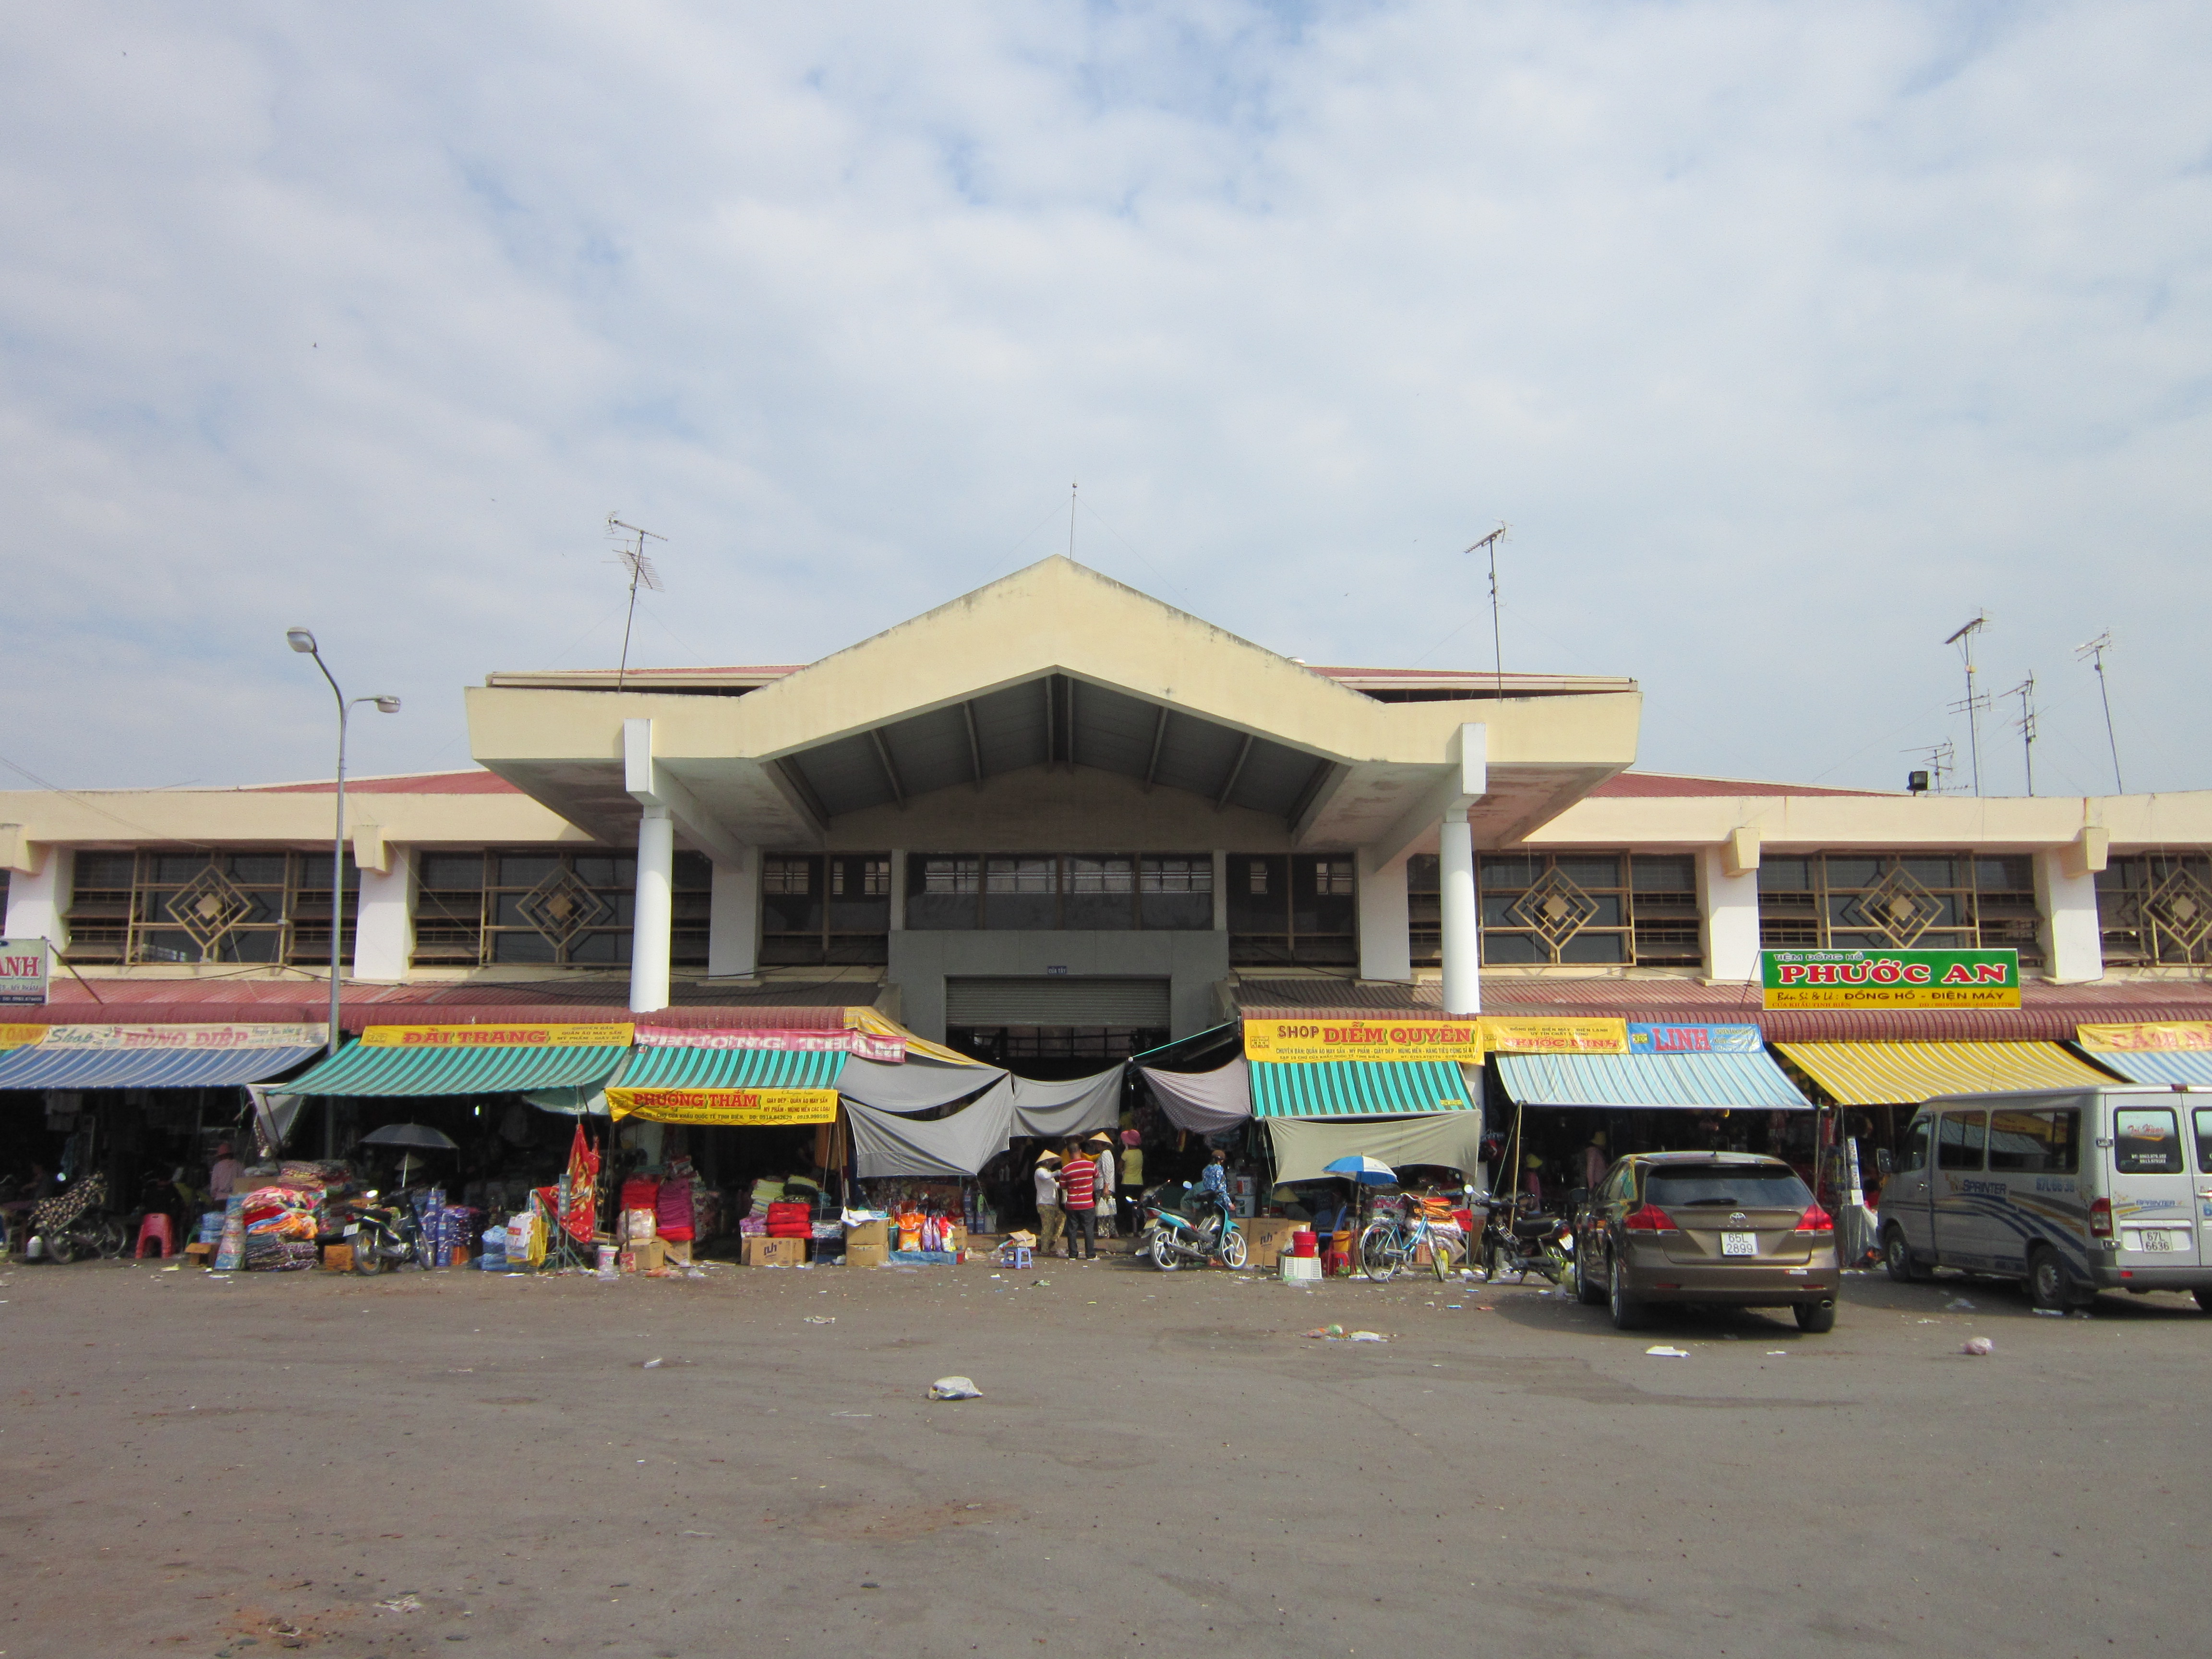
user: text: Cột đèn đường trong ảnh có màu gì?
assistant: text: Xám

user: text: Dựa vào các hoạt động và gian hàng xung quanh, toà nhà lớn này được sử dụng làm gì?
assistant: text: Chợ

user: text: Dựa vào dòng chữ trên một trong các tấm biển hiệu, khu vực này có thể nằm gần một địa điểm cụ thể nào?
assistant: text: Cửa khẩu Tịnh Biên

user: text: Có bao nhiêu chiếc xe máy có thể nhìn thấy rõ ràng trước các gian hàng và loại hàng hóa chính được bán tại các gian hàng này là gì?
assistant: text: Bốn; quần áo may sẵn, mỹ phẩm và giày dép